Munich

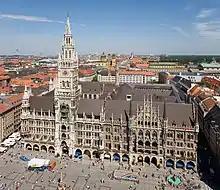
The New Town Hall and Marienplatz

Munich lies on the elevated plains of Upper Bavaria, about north of the northern edge of the Alps, at an altitude of about ASL. The local rivers are the Isar and the Würm. Munich is situated in the Northern Alpine Foreland. The northern part of this sandy plateau includes a highly fertile flint area which is no longer affected by the folding processes found in the Alps, while the southern part is covered with morainic hills. Between these are fields of fluvio-glacial out-wash, such as around Munich. Wherever these deposits get thinner, the ground water can permeate the gravel surface and flood the area, leading to marshes as in the north of Munich.